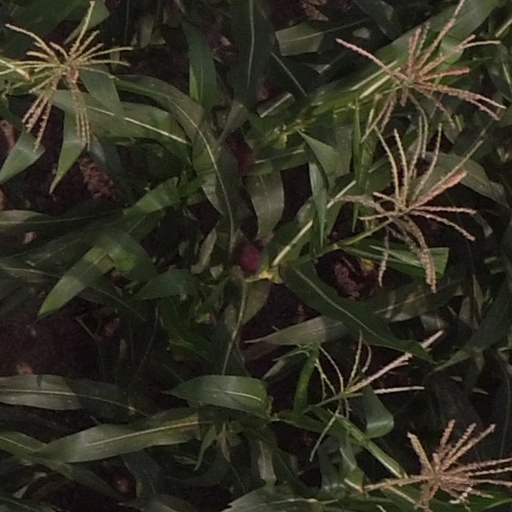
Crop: maize; corn